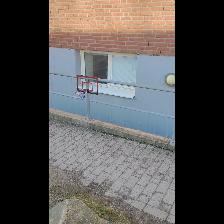
Label: NonHuman